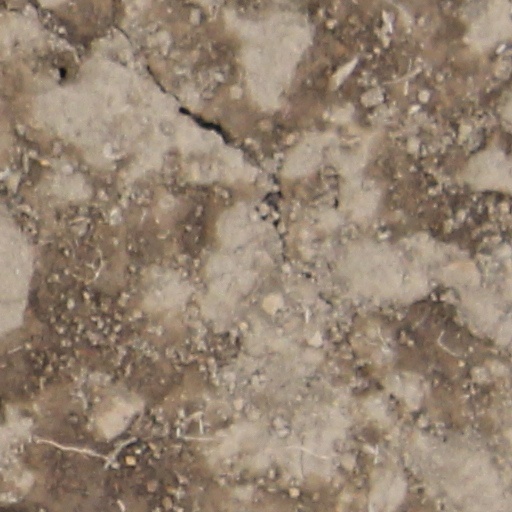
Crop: wheat